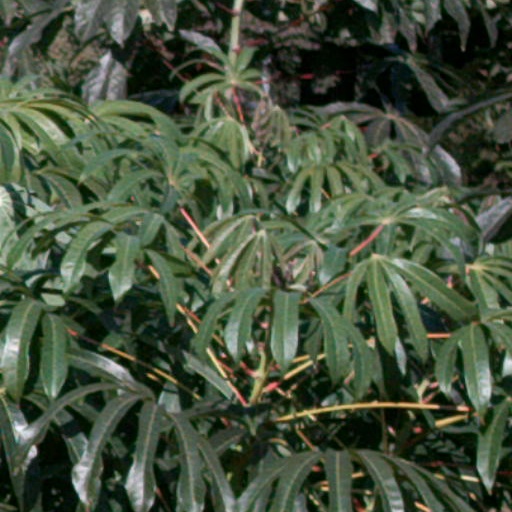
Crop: cassava